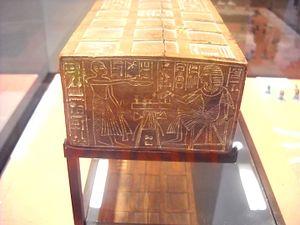
Le senet est le jeu le plus connu de l'Égypte antique. C’est le jeu de table le plus pratiqué par les anciens Égyptiens du Nouvel Empire et des époques qui suivirent, mais il existe depuis l'époque prédynastique.